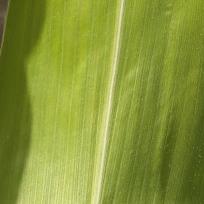
Crop: Maize
Condition: spodoptera-frugiperda-a